Émile Demangel

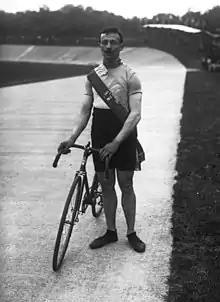
Demangel in 1908

Émile Joseph Demangel (20 June 1882 – 11 October 1968) was a French amateur track cyclist who competed in several sprint events at the 1906 Intercalated Games and 1908 Summer Olympics. In 1906, he finished fourth in the 5,000 m and 333⅓ m time trial events. At the 1908 Games, he served as the flag bearer for the French delegation, won a silver medal in the 660 yards sprint, and placed fifth in the 1,980 yards team pursuit. The same year, he set a world record in the paced 500 metre time trial and won a bronze medal in the sprint at the world championships. A street in Xertigny, where he died in 1968, is named for him.